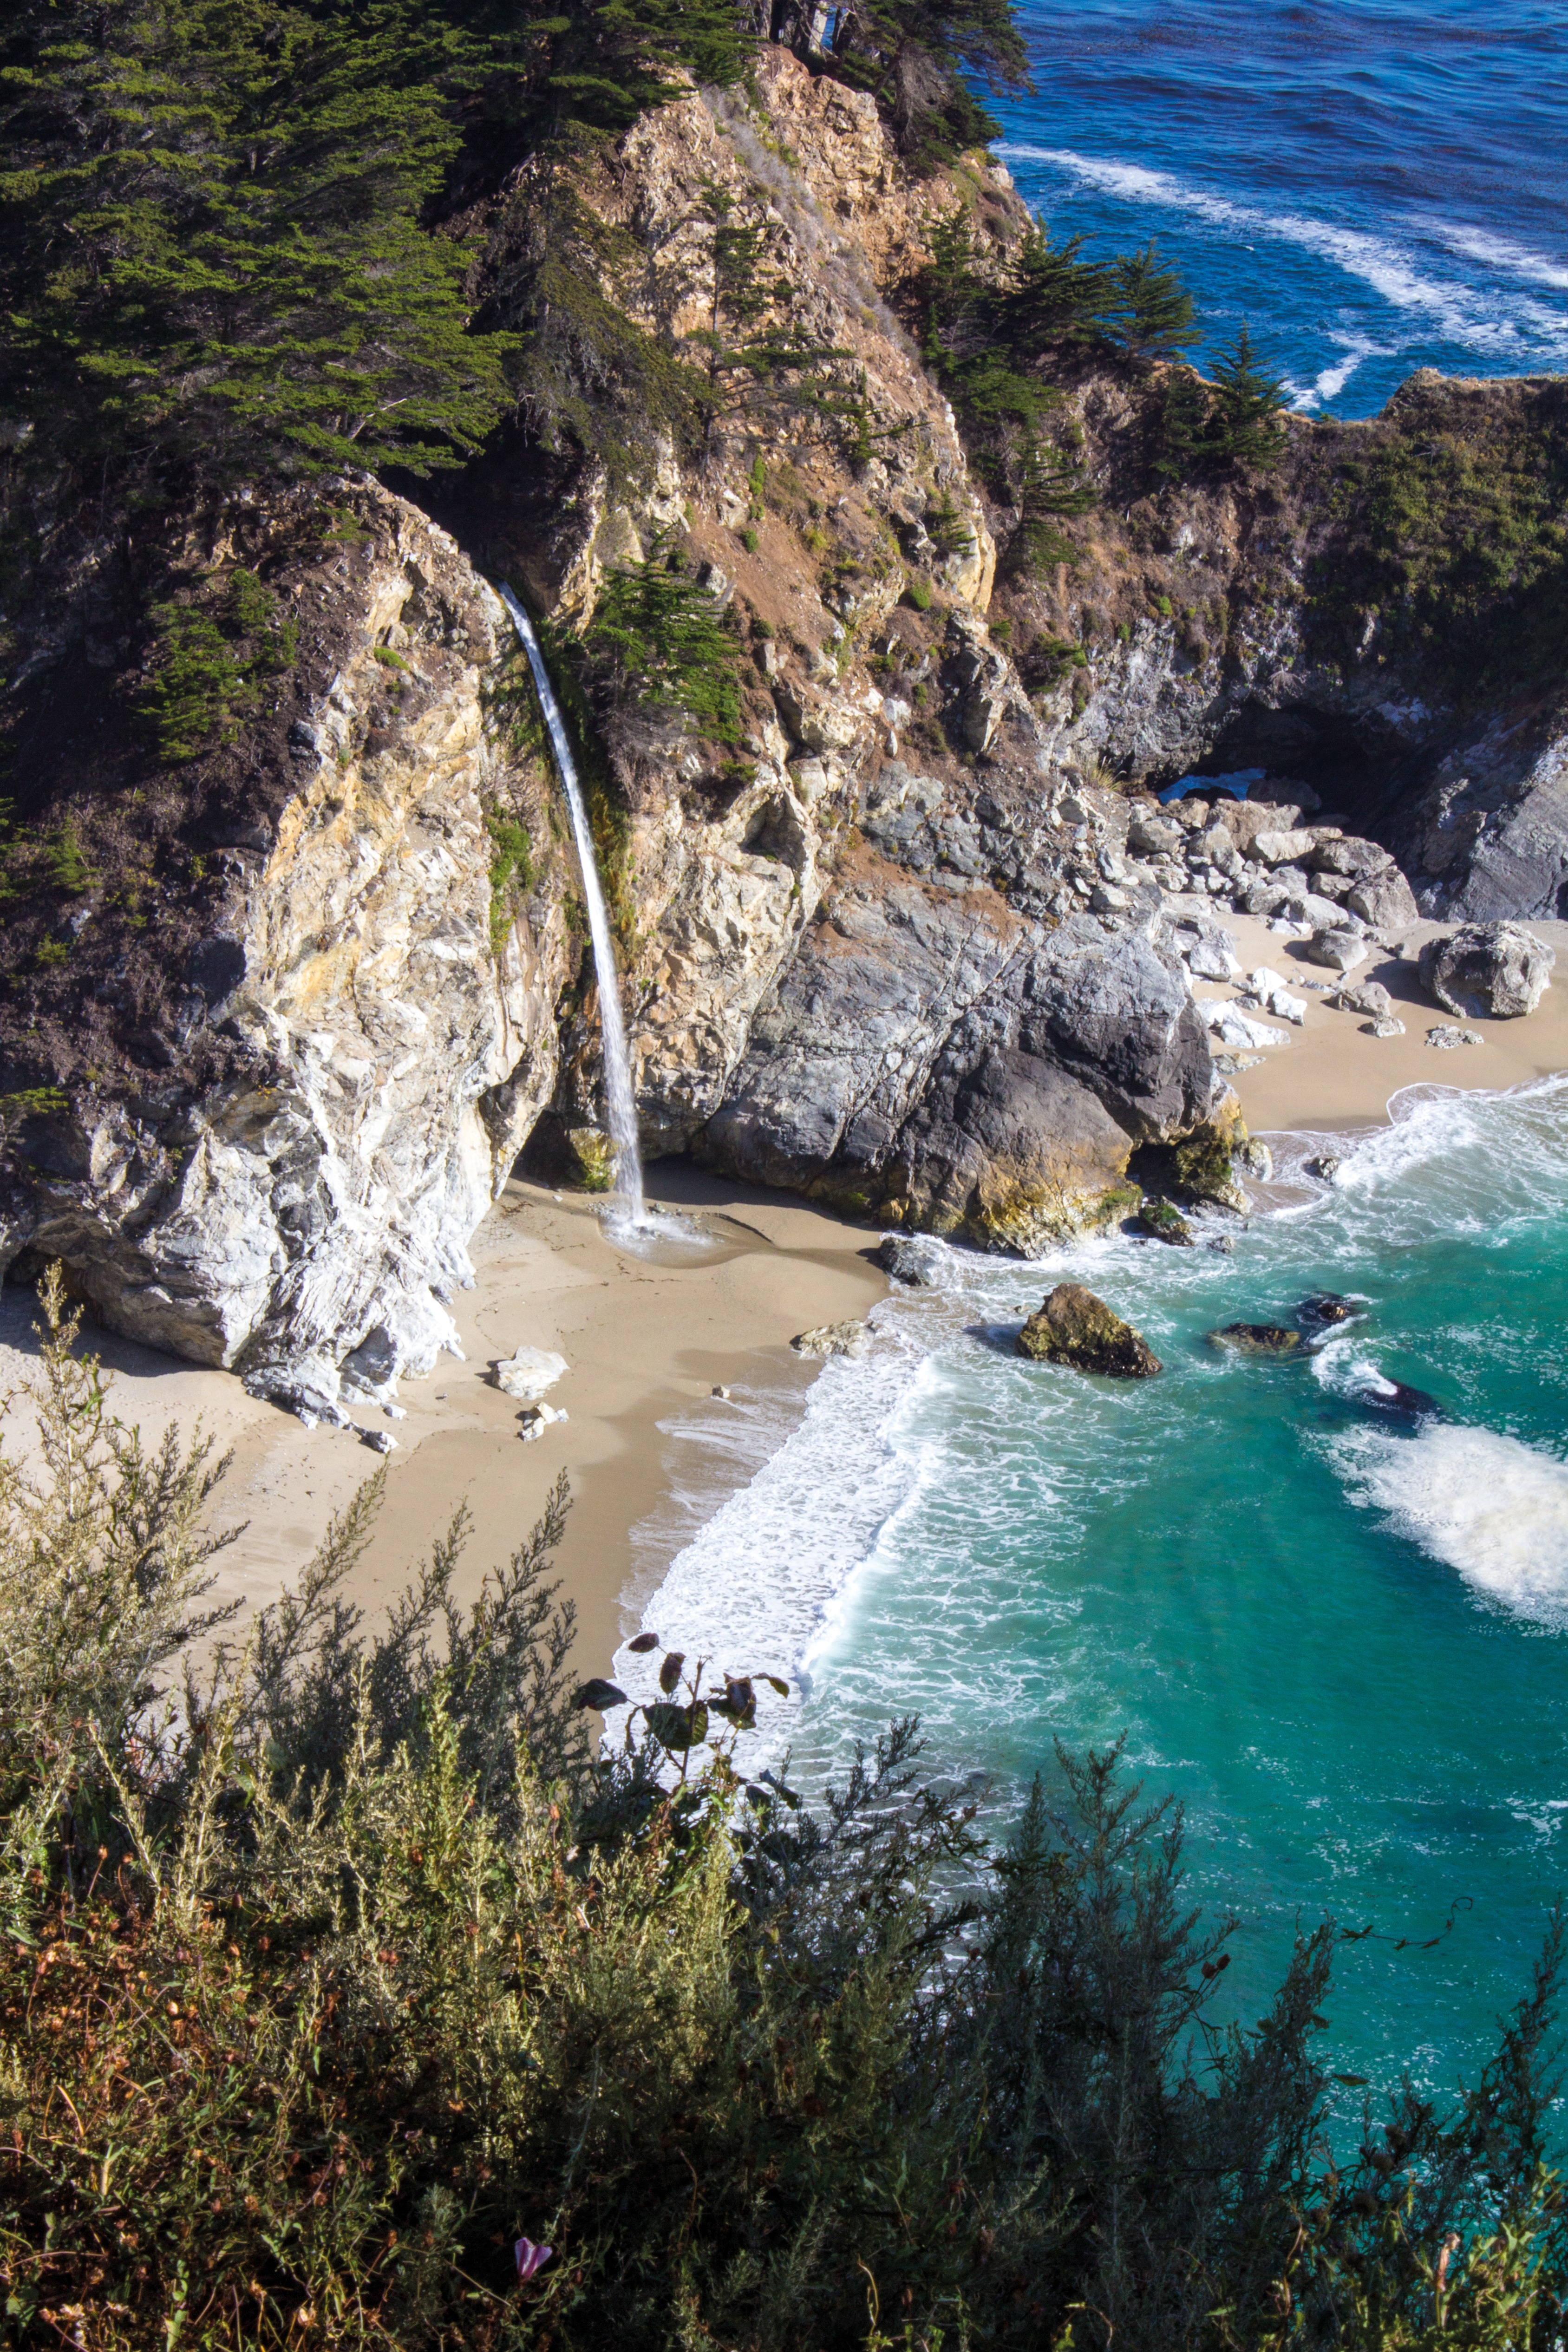
beach, landscape, sea, coast, water, rock, waterfall, coastal, river, cliff, natural, rapid, terrain, california, body of water, west coast, water feature